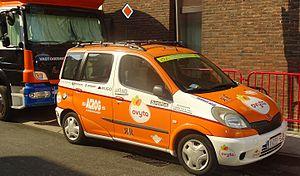
Reportage réalisé le dimanche 30 août à l'occasion du départ et de l'arrivée de la Coupe Sels 2015 à Merksem (Anvers), Belgique.
L'équipe cycliste Ovyta-Eijssen-Acrog, est une équipe cycliste amateur belge. Elle est l'une des meilleures formations amateur du pays et a notamment vu passer dans ses rangs l'ancien Champion du monde juniors Jasper Stuyven ou encore Sander Helven.